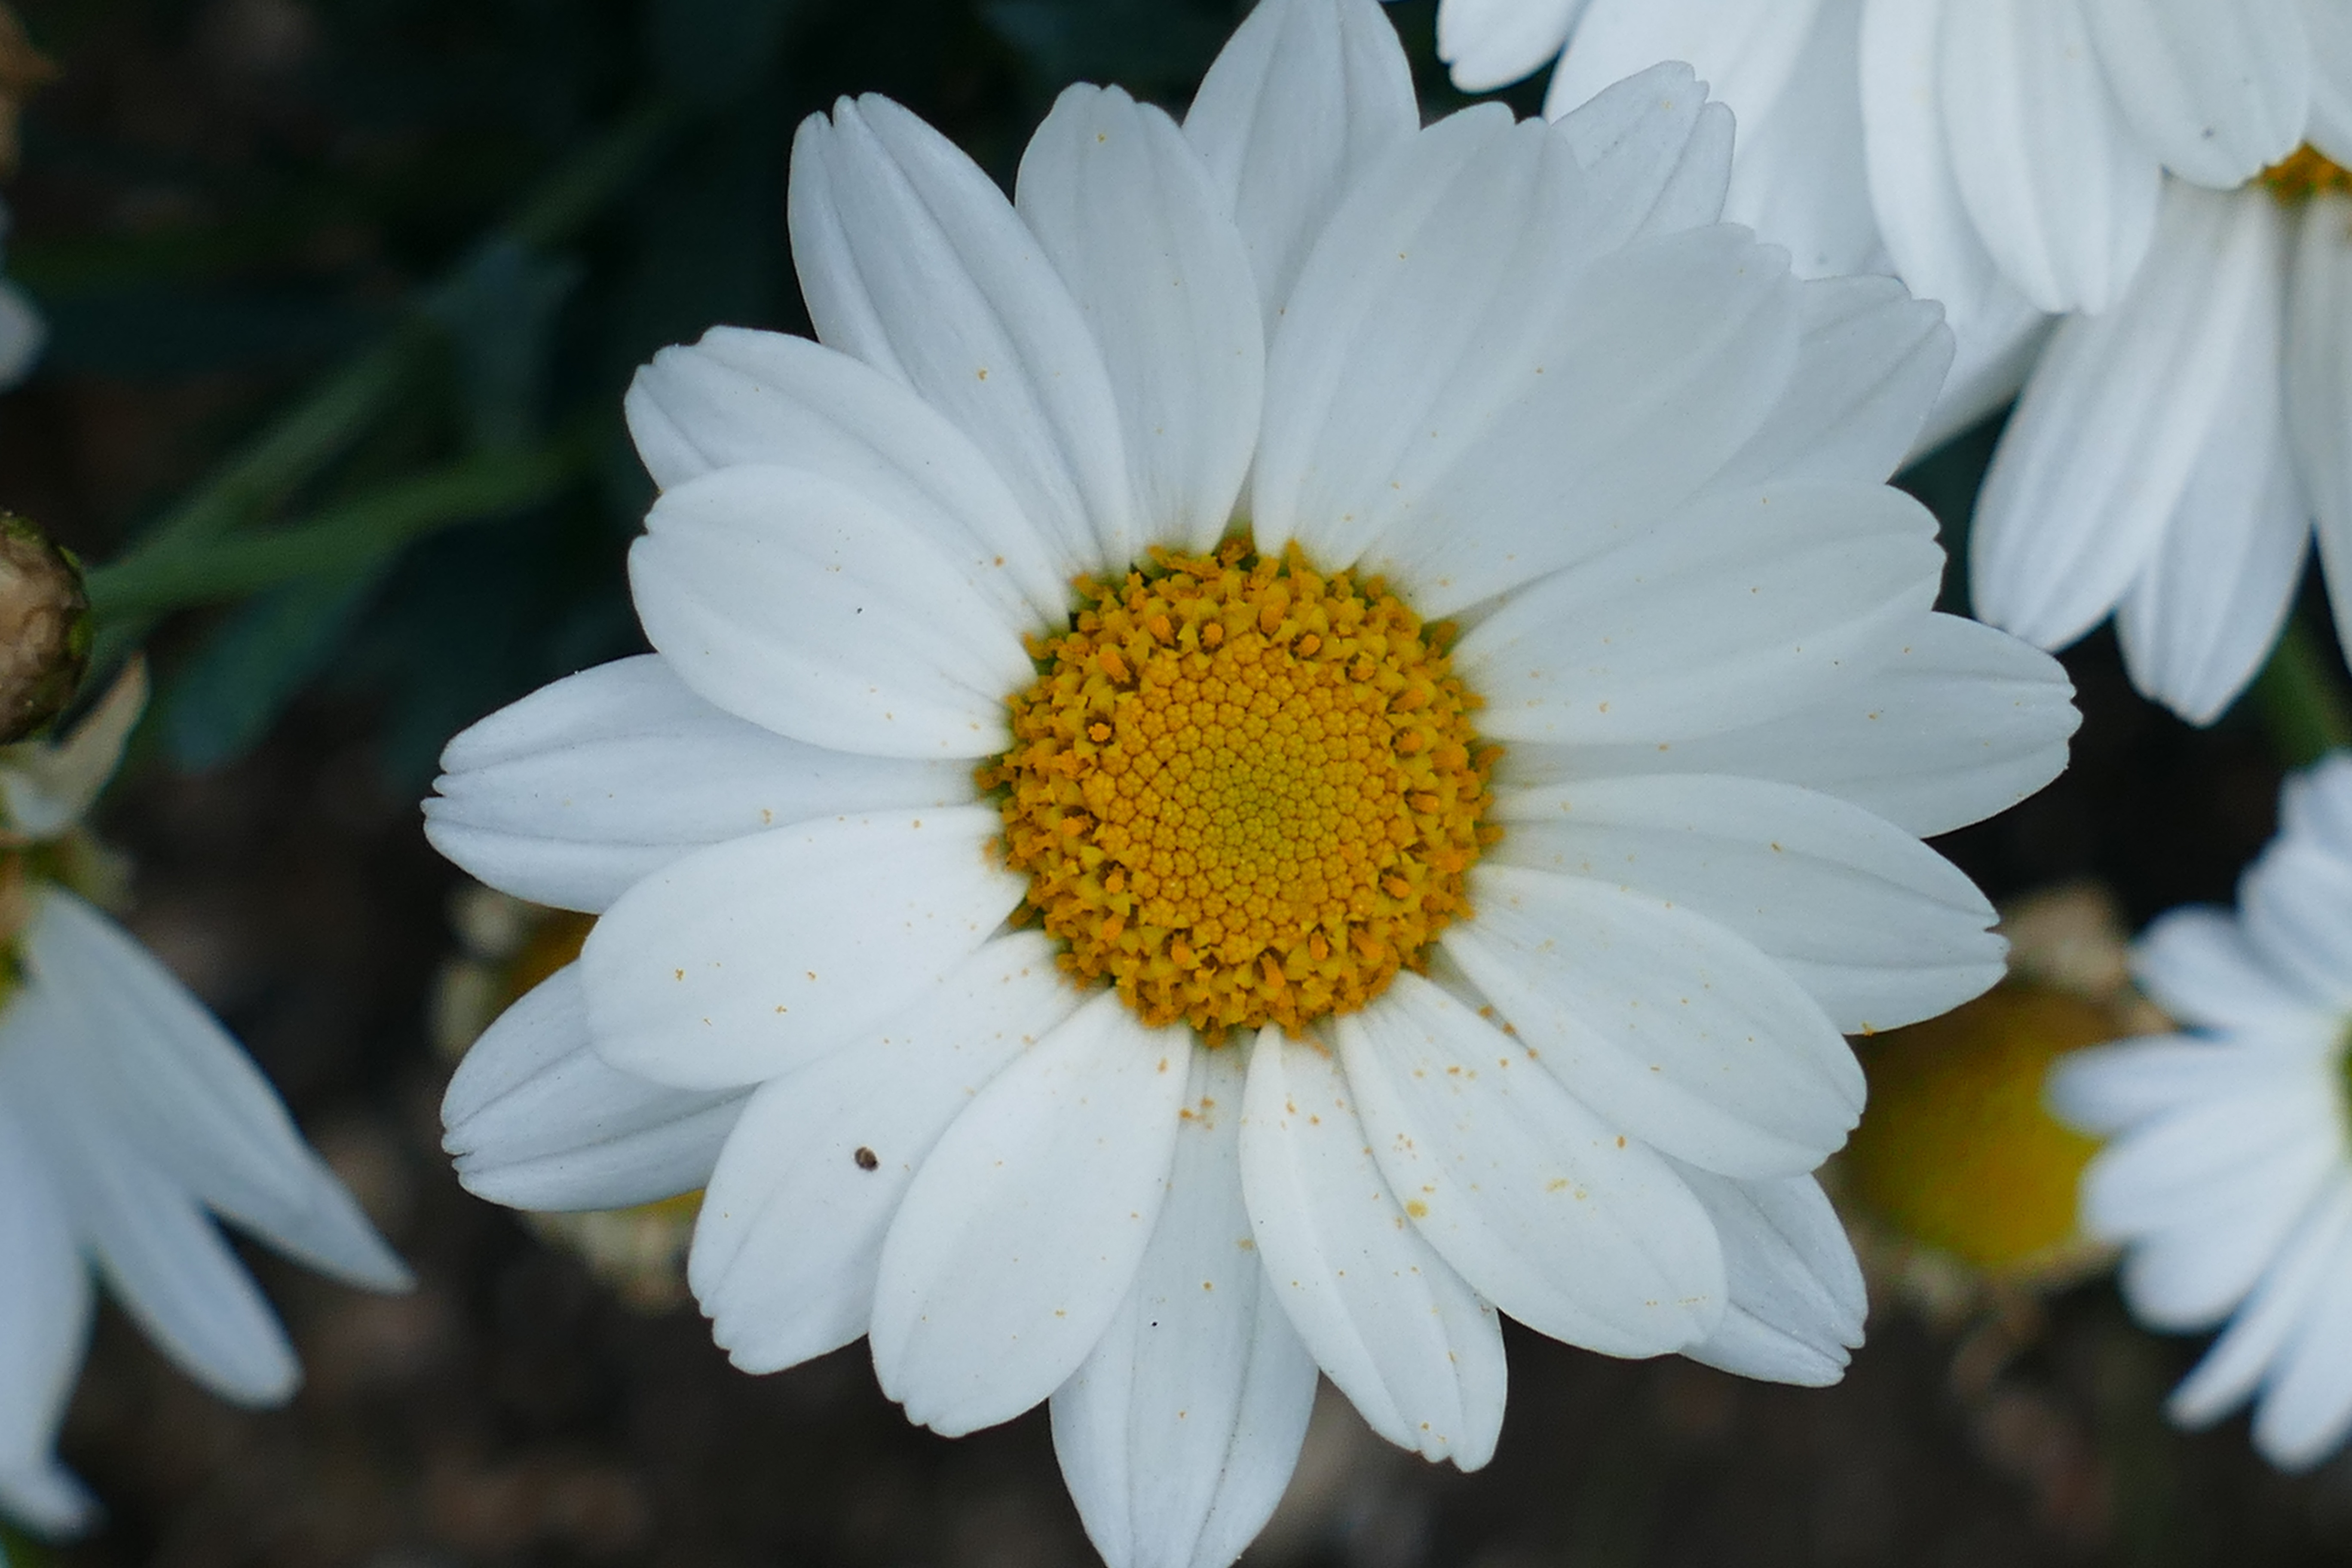
blossom, plant, flower, petal, daisy, botany, garden, close, flora, wildflower, close up, flower garden, spring flowers, macro photography, flowering plant, daisy family, margarite, oxeye daisy, annual plant, plant stem, land plant, chamaemelum nobile, marguerite daisy, chrysanths